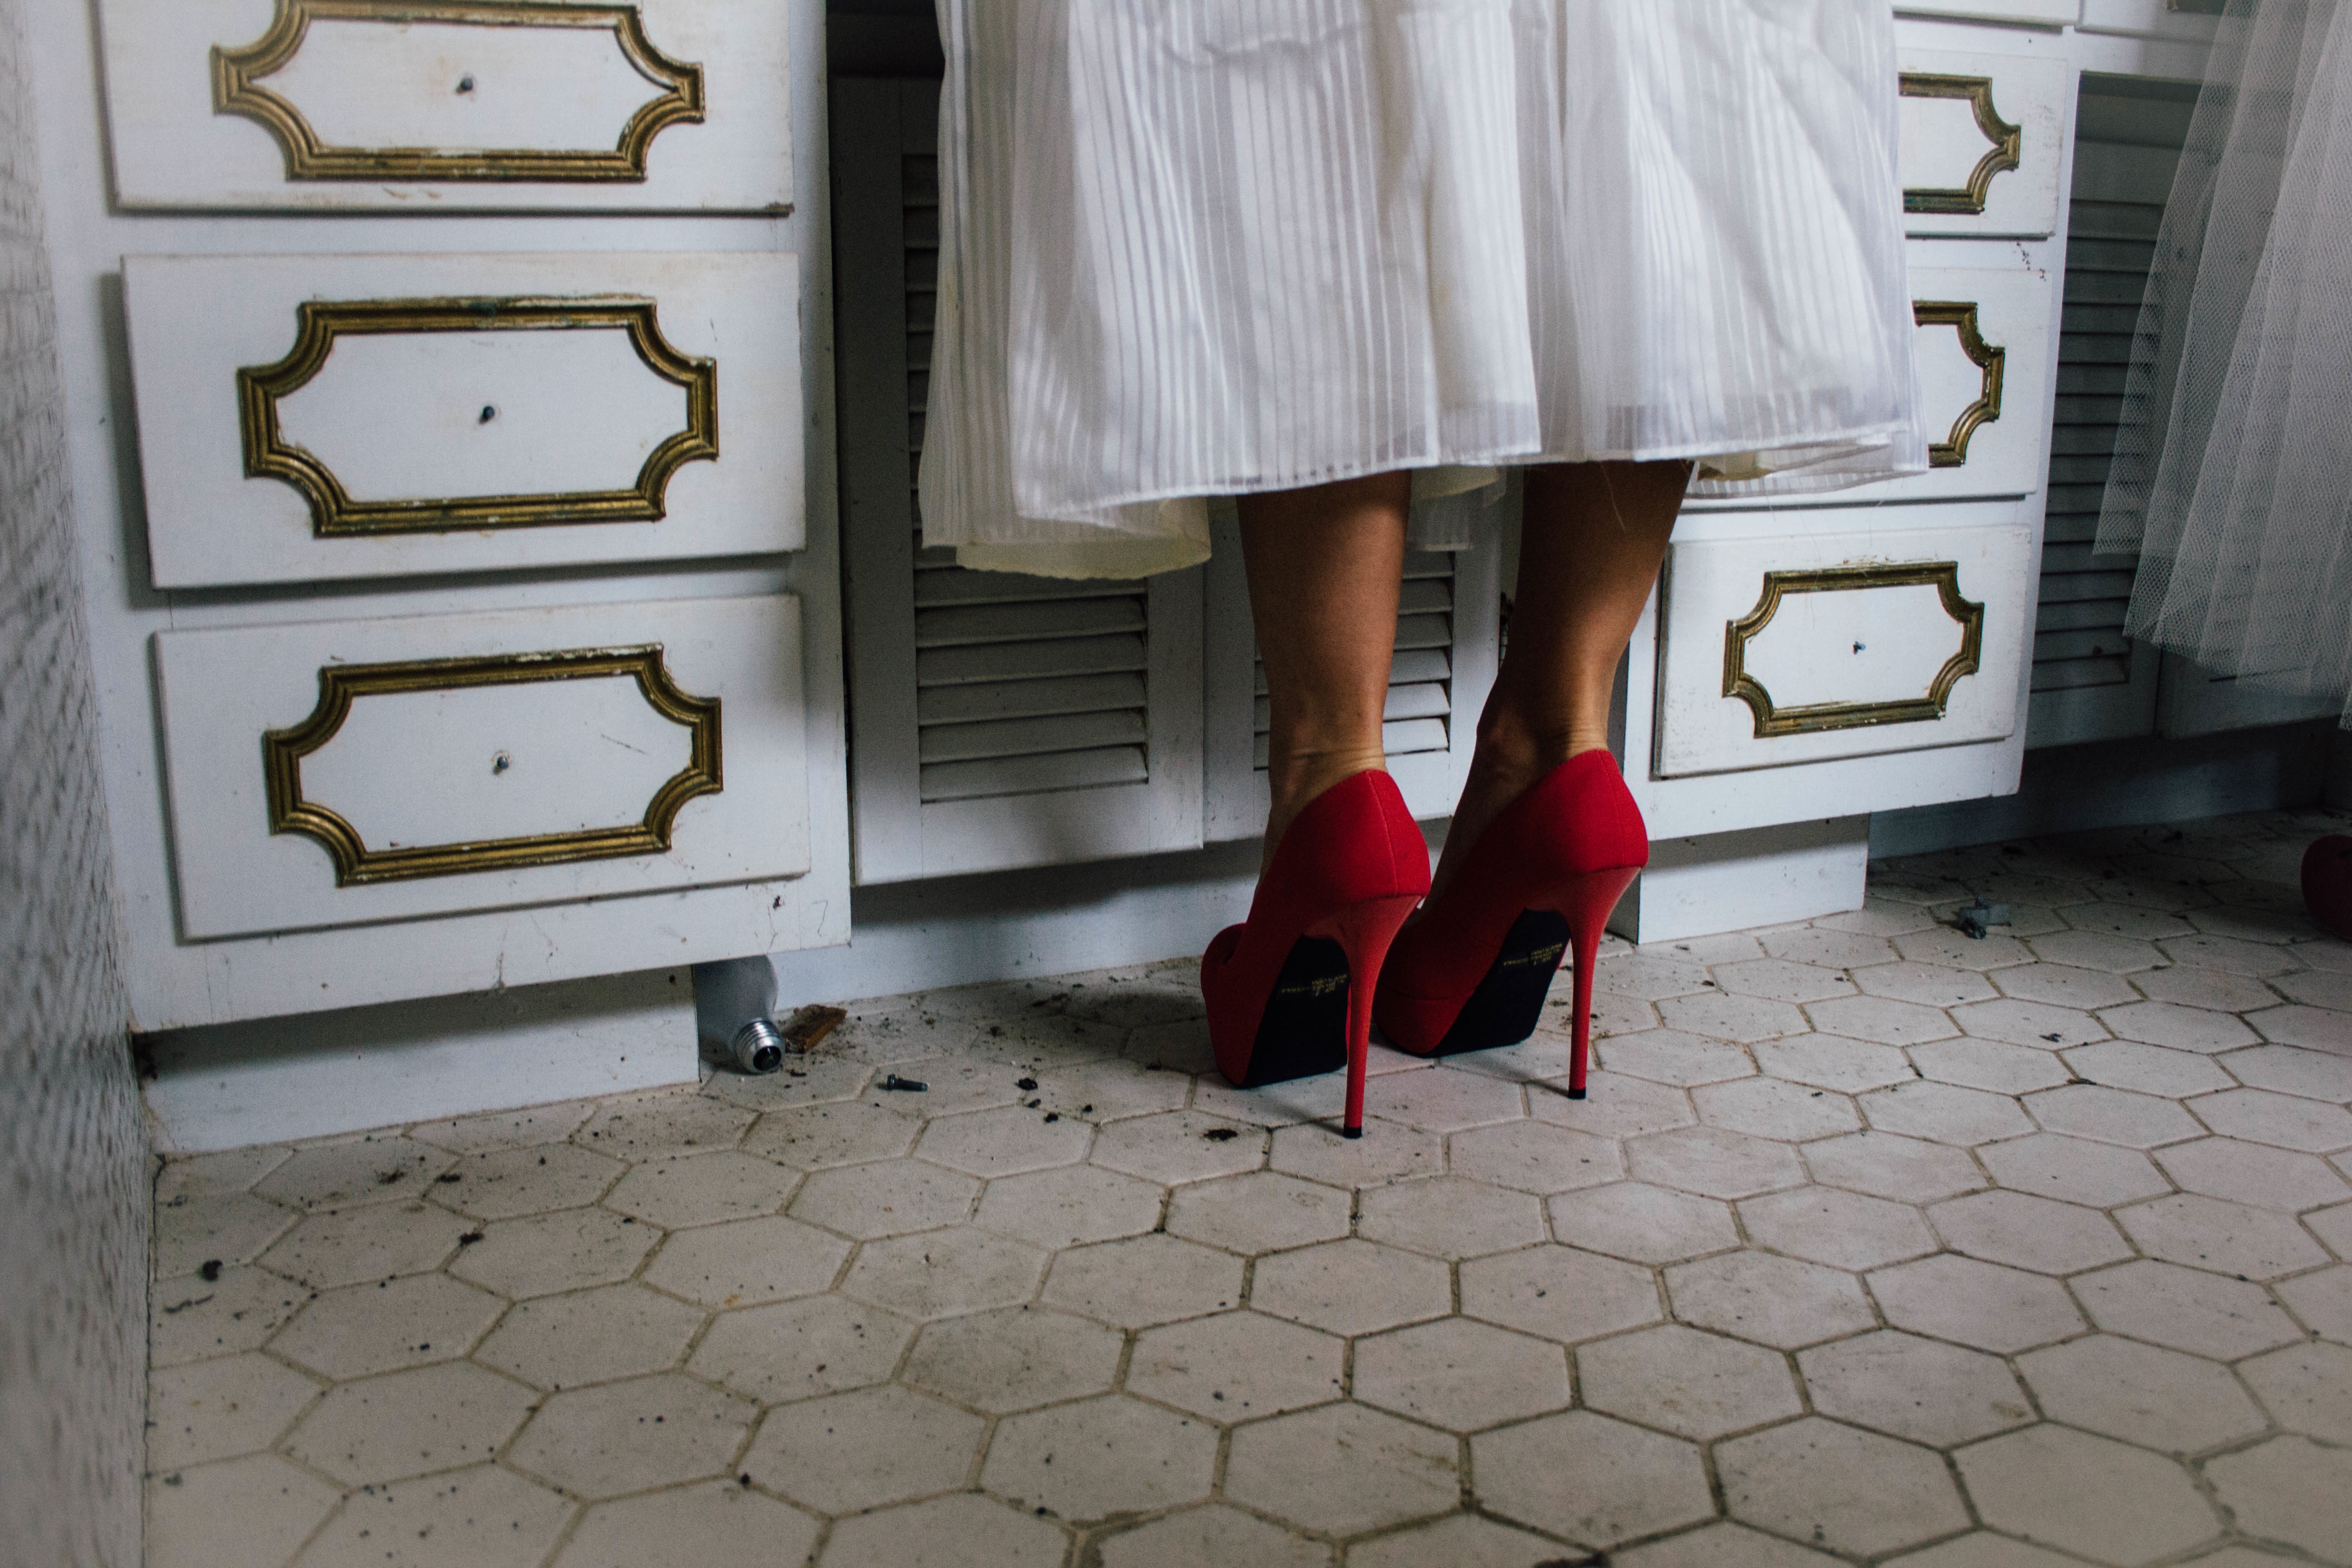
shoe, floor, leg, fashion, dress, design, footwear, flooring